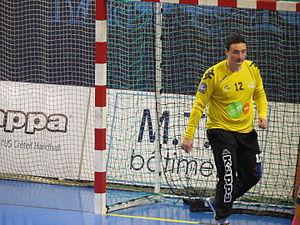
Créteil - Chambéry, LNH, 22 Octobre 2014 Victoire 35-31 de Créteil 12 RISTOVSKI Borko